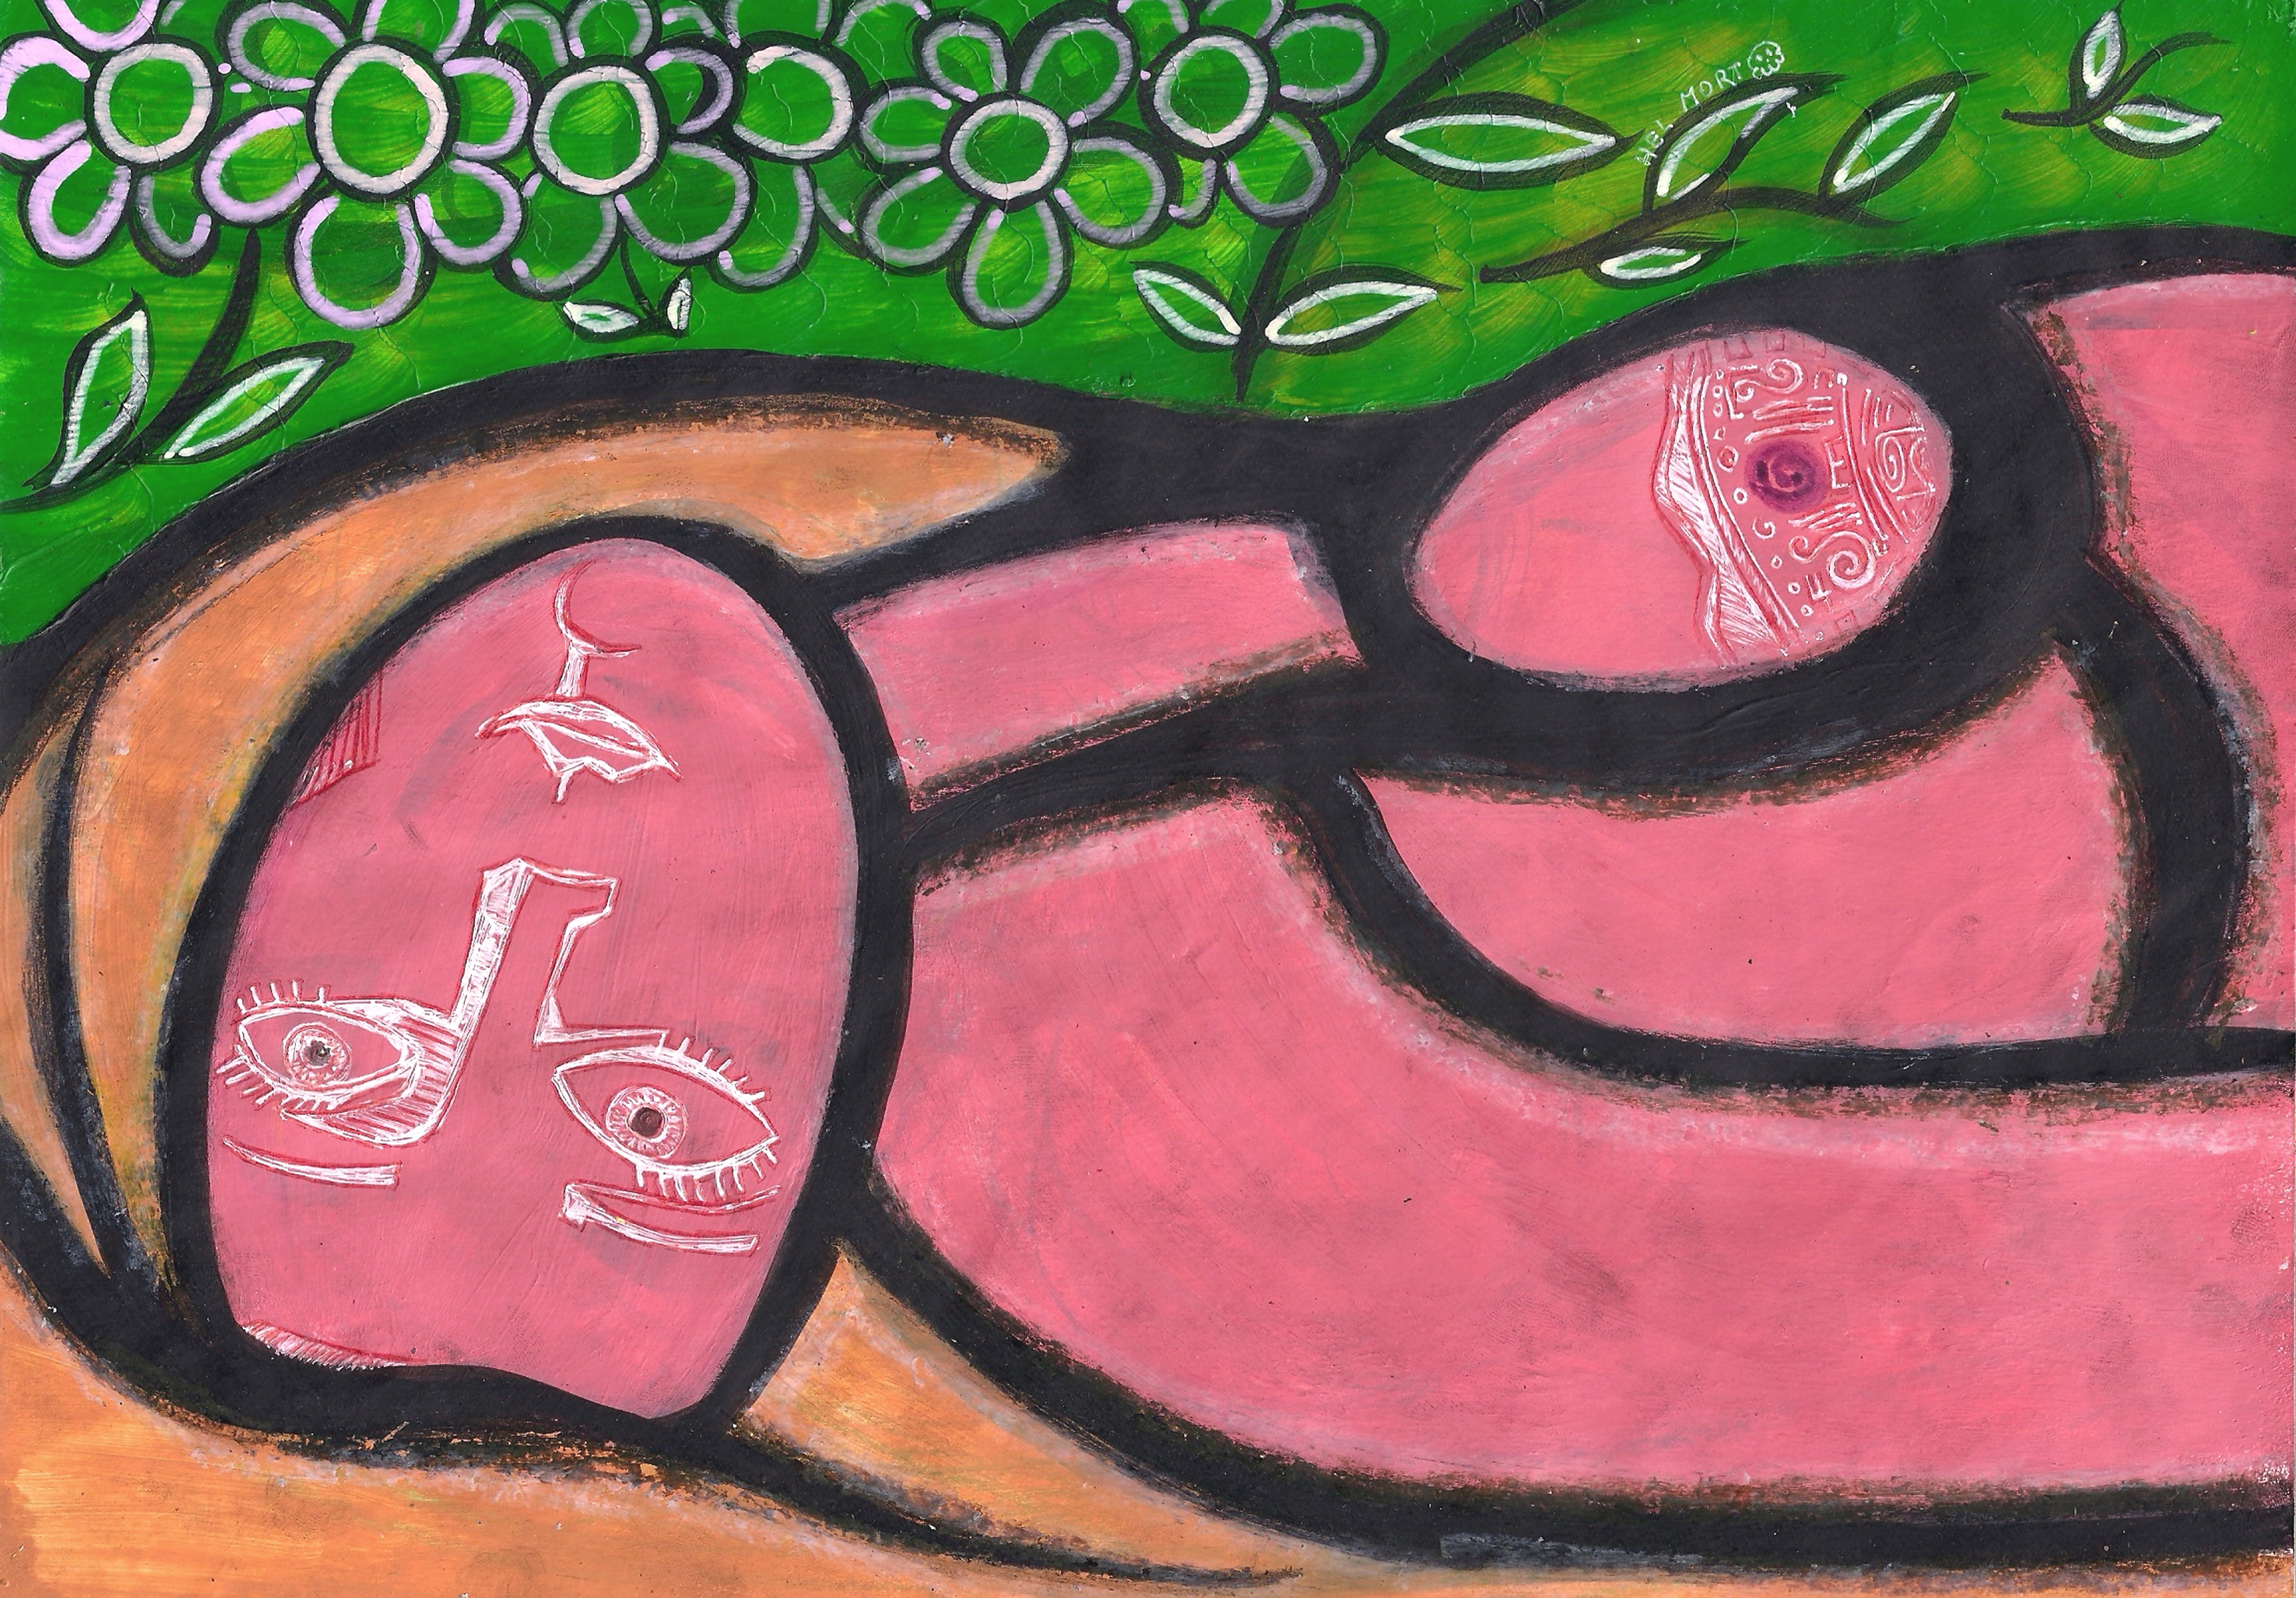
drawing, art, painting, frida kahlo, bansky, andy warhol, salvador dali, vincent van gogh, graffiti, calligraphy, michelangelo, pop art, monet, kaws, rembrandt, starry night, jackson pollock, canvas prints, fabric paint, art prints, canvas art, diamond art, wall art prints, wall prints, framed wall art, paintings for sale, art online, hel mort, helmort, pink, modern art, visual arts, acrylic paint, font, child art, illustration, paint, still life